Round Table (horse)

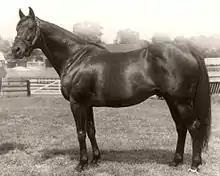

Round Table (April 6, 1954 – June 13, 1987) was an American Thoroughbred Hall of Fame racehorse. He is considered the greatest turf horse in American racing history.